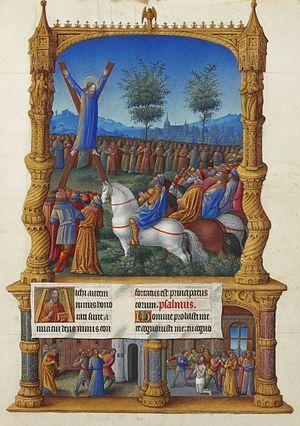
Saint André crucifié sur une croix en X devant une foule. Deux autres scènes sont représentées sous le texte
La paroisse de Saint-Andrews est une paroisse civile du comté de Charlotte, au sud du Nouveau-Brunswick. Elle correspond au territoire de la ville de Saint-Andrews et du DSL de Chamcook.
Les Très Riches Heures du duc de Berry est un livre d'heures commandé par le duc Jean Iᵉʳ de Berry et actuellement conservé au musée Condé à Chantilly sous la cote Ms. 65.
Chamcook, aussi connu comme la paroisse de Saint-Andrews, est un district de services locaux du comté de Charlotte, située au sud-ouest du Nouveau-Brunswick.
Saint-Andrews ou St. Andrews est une ville du comté de Charlotte, situé au sud-ouest du Nouveau-Brunswick.